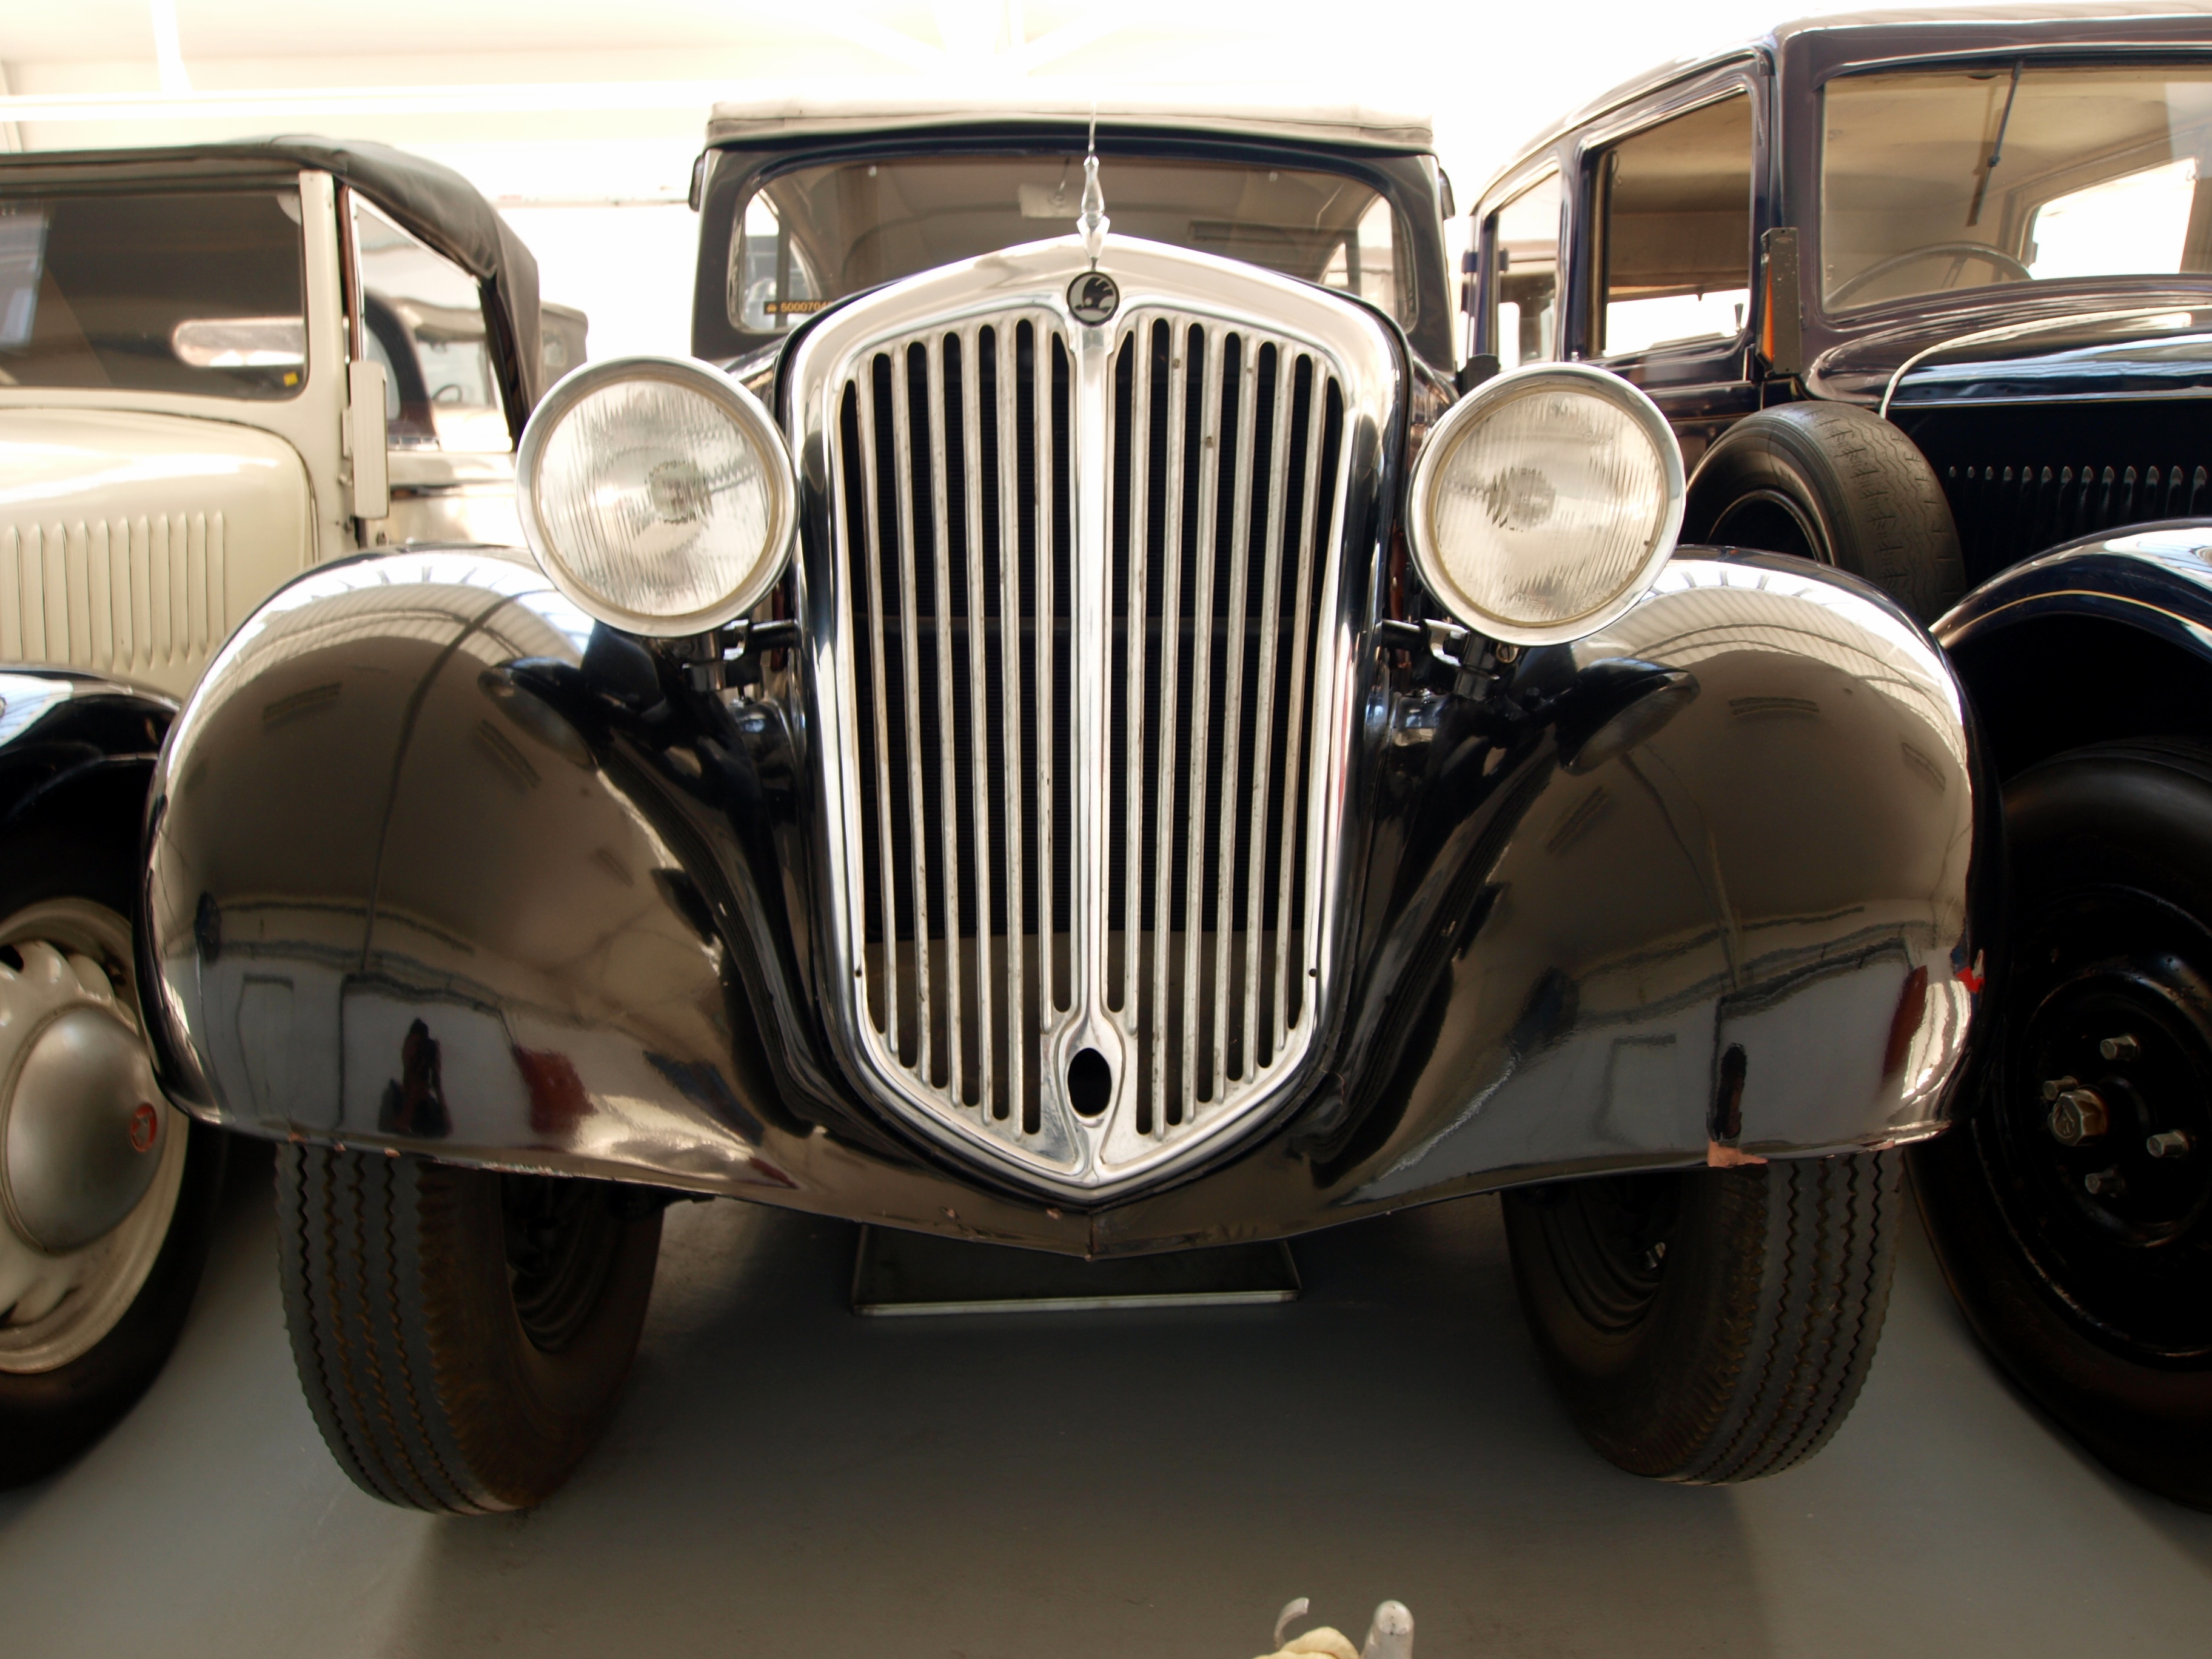
car, vintage, wheel, old, travel, transport, vehicle, museum, drive, speed, movement, motor vehicle, vintage car, moving, power, lights, automobiles, luxury, engine, sedan, oldtimer, skoda, classic, popular, antique car, hot rod, auto show, land vehicle, touring car, automobile make, automotive design, luxury vehicle